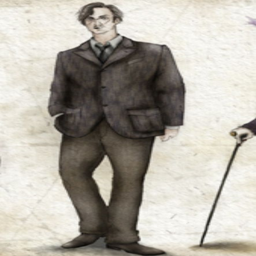
concept art of film character